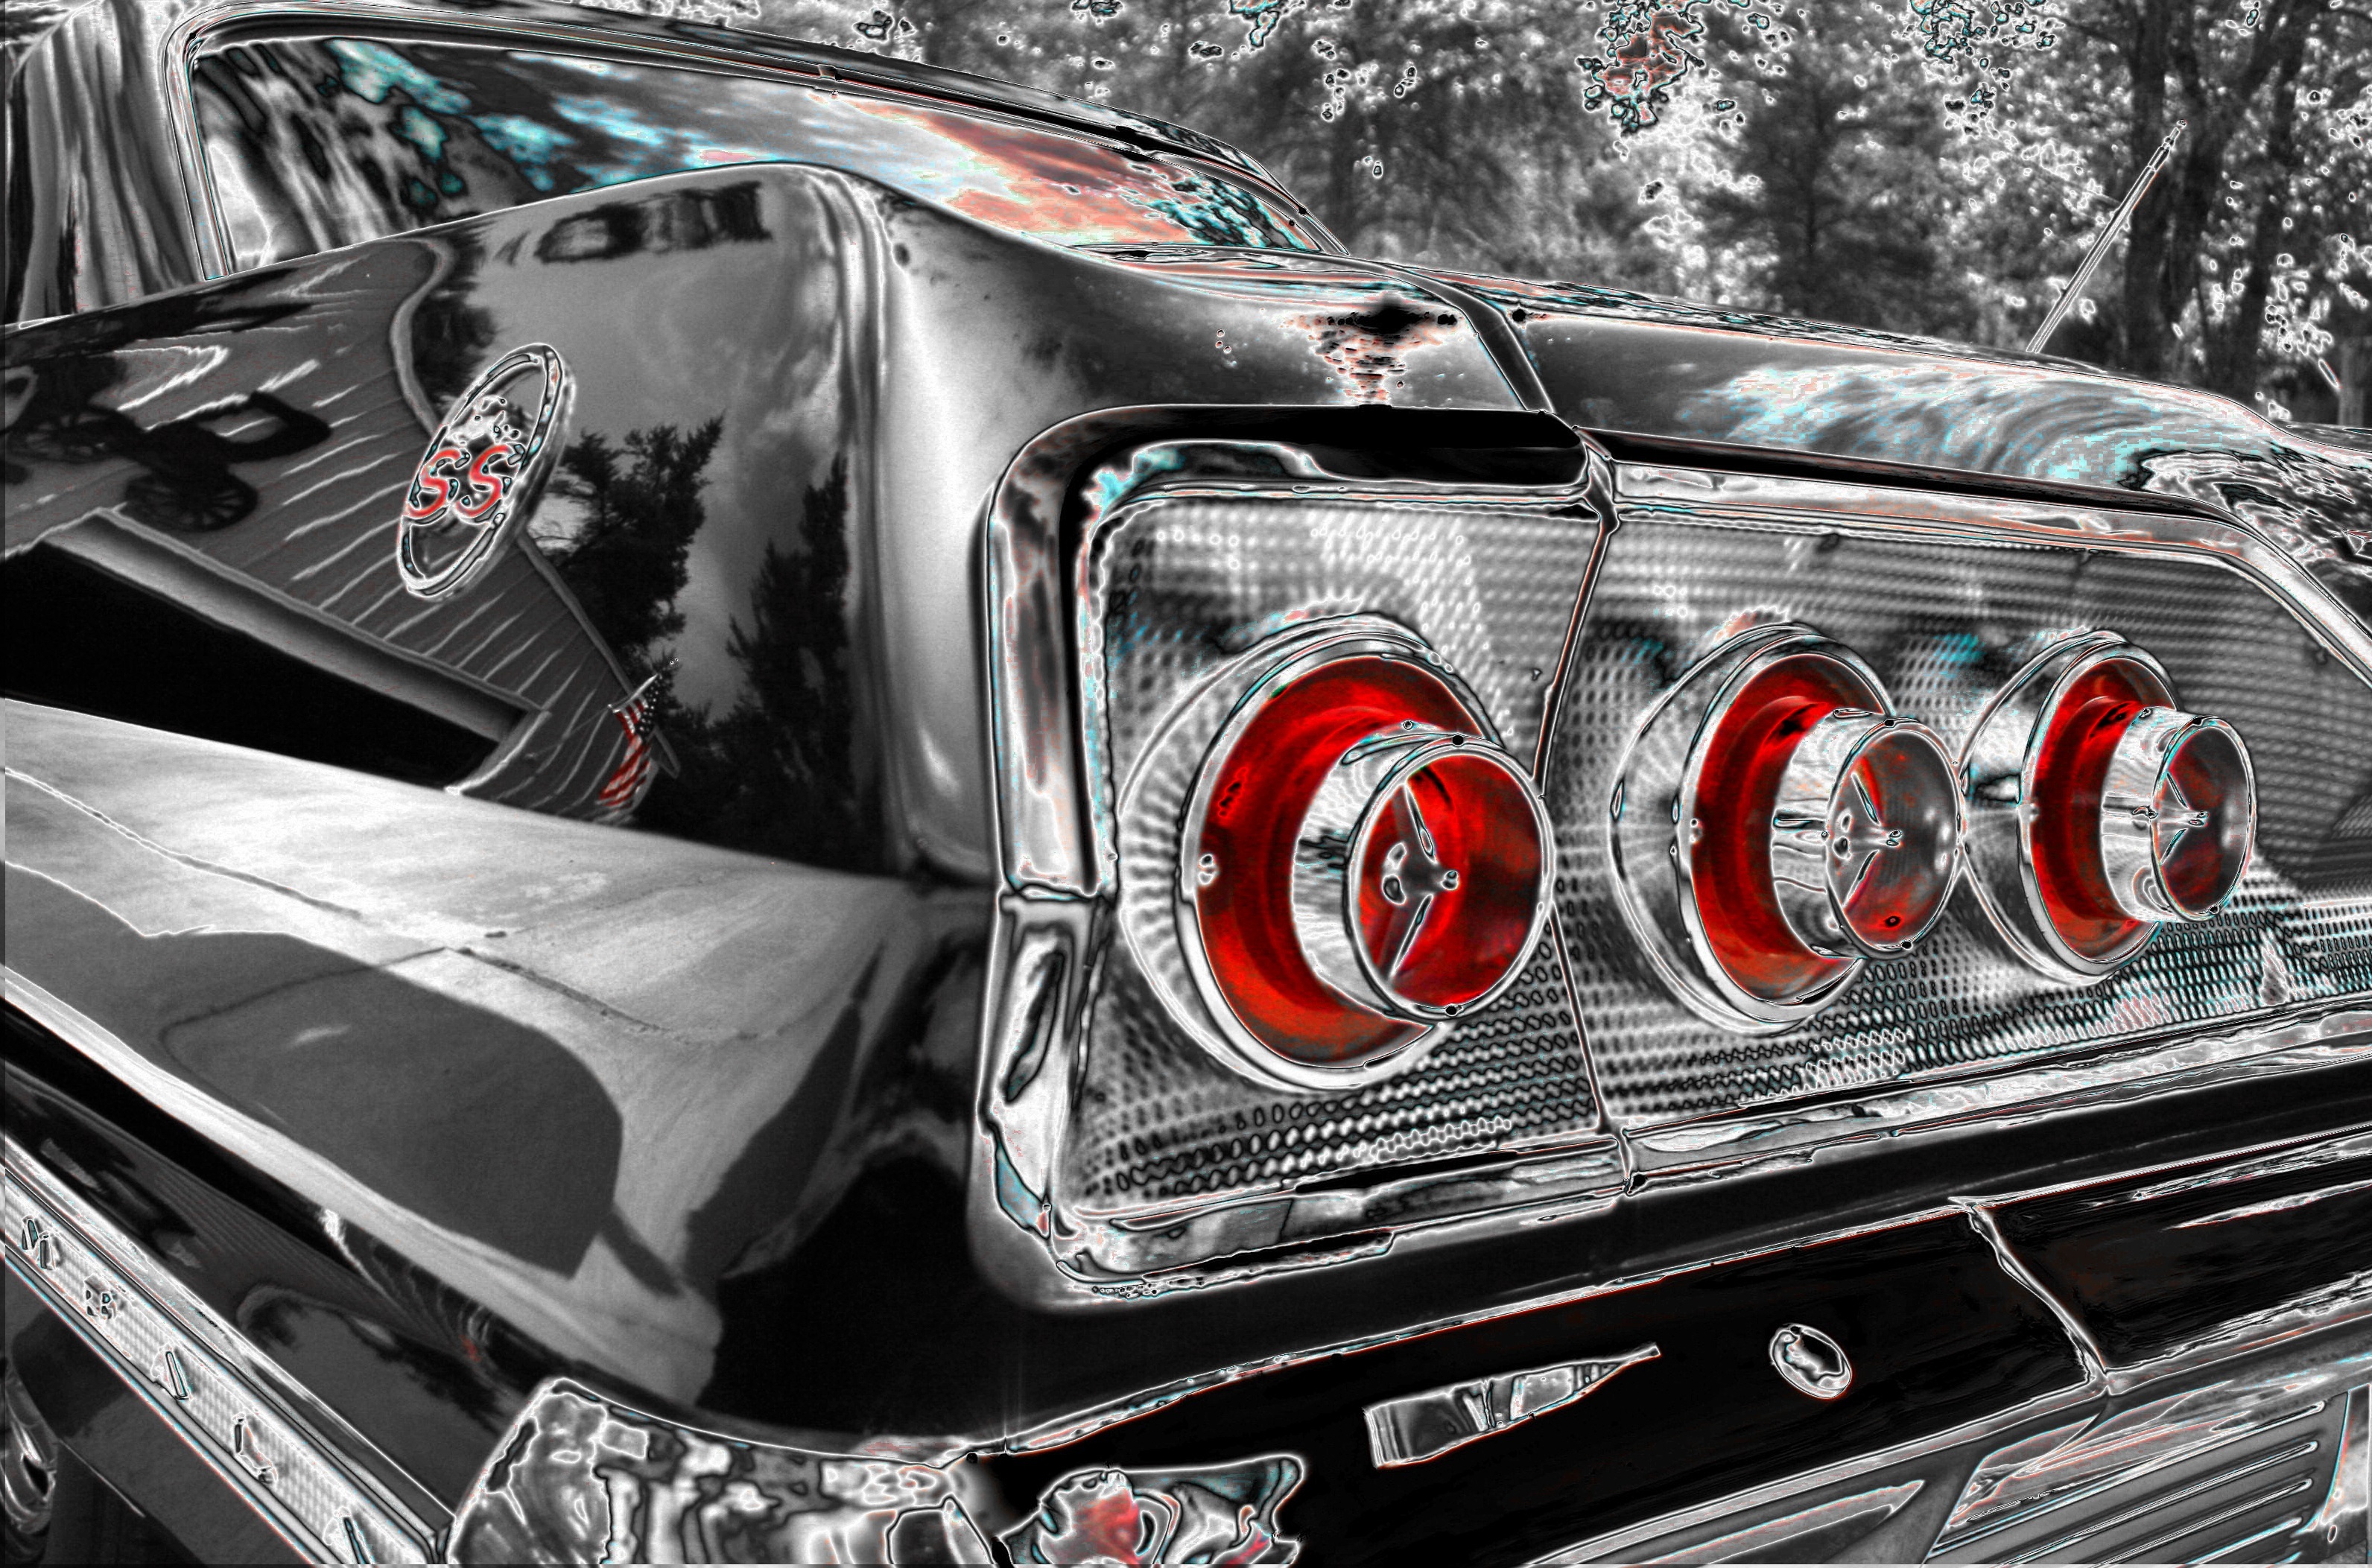
car, wheel, vehicle, grille, sports car, motor vehicle, bumper, chevrolet, ss, impala, 1966, auto show, land vehicle, automobile make, automotive exterior, automotive design, luxury vehicle